Agriculture in Taiwan

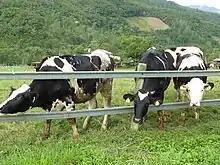
Cattle in Hualien

In 2013, Taiwan harvested 2.75 million tonnes of vegetables from 1,460 km2 of land with a total value of US$170 million. Major vegetables cultivated include broccoli, cabbage, carrot, chayote, Chinese cabbage, edamame, eggplant, kai-lan, onion, scallion and spinach. Vegetable plantation areas are mostly located in central and southern Taiwan. The peak harvest time is during the autumn and winter seasons.